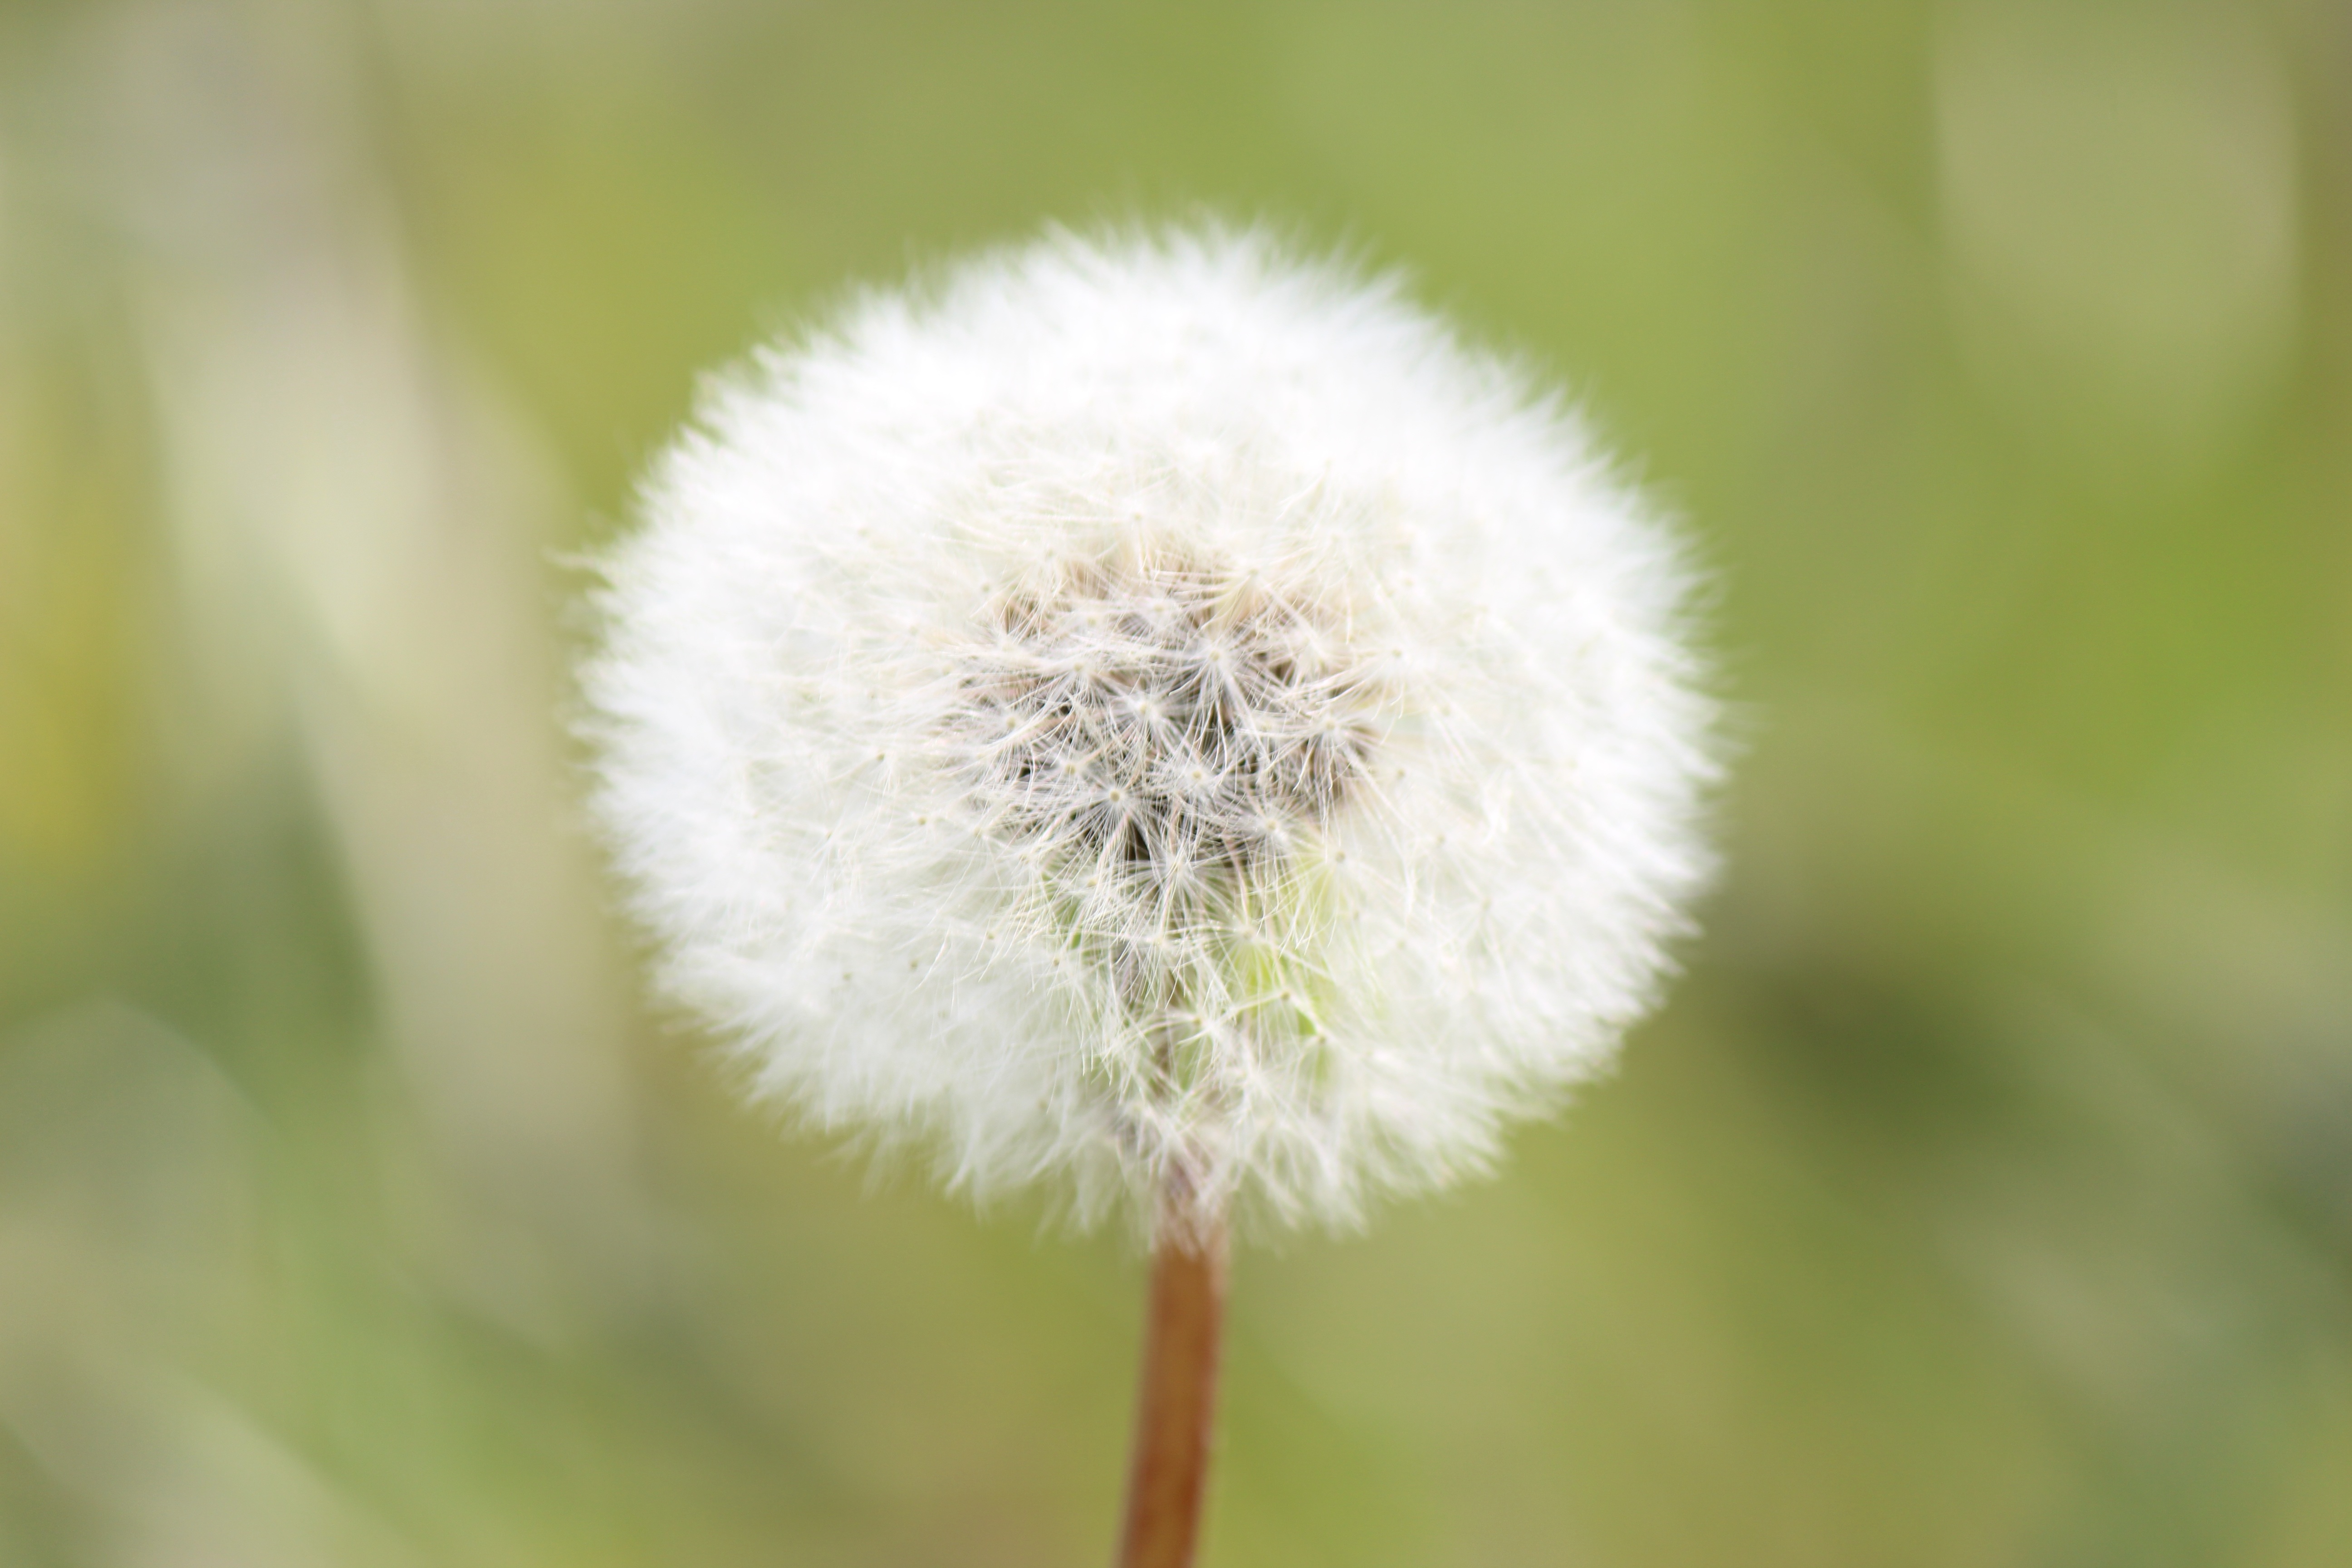
nature, grass, plant, white, photography, meadow, dandelion, flower, petal, botany, flora, wildflower, close up, fukushima, macro photography, flowering plant, daisy family, plant stem, land plant